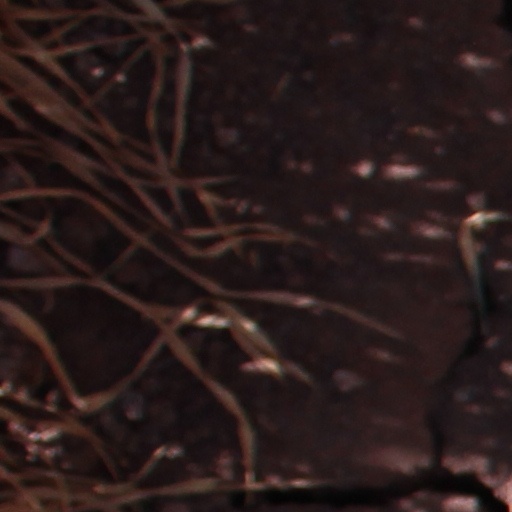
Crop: wheat